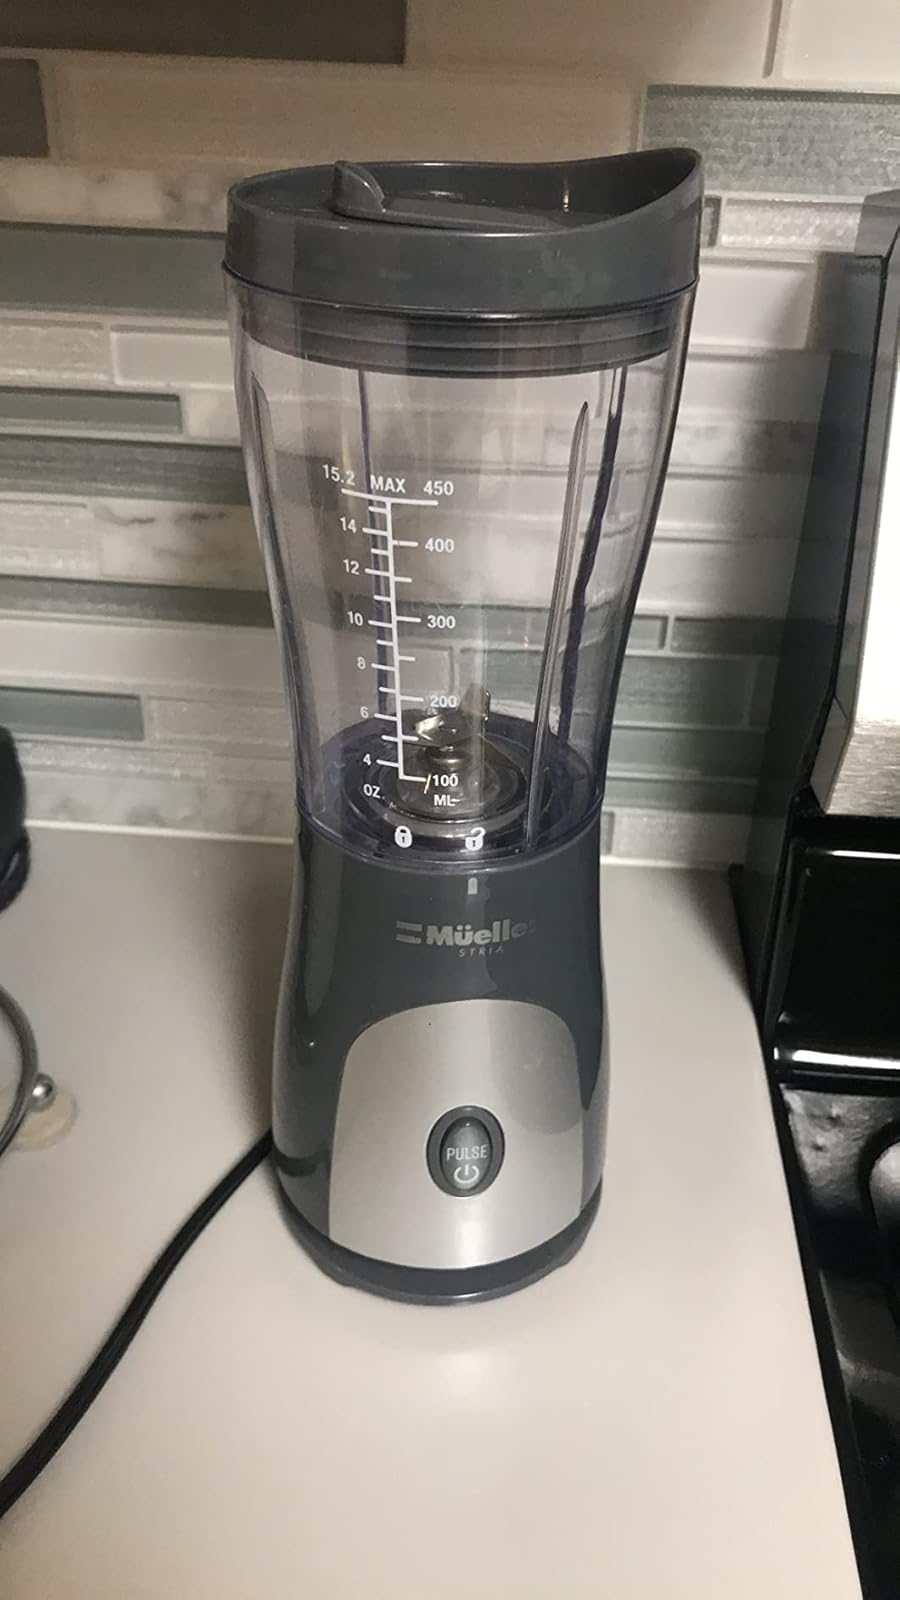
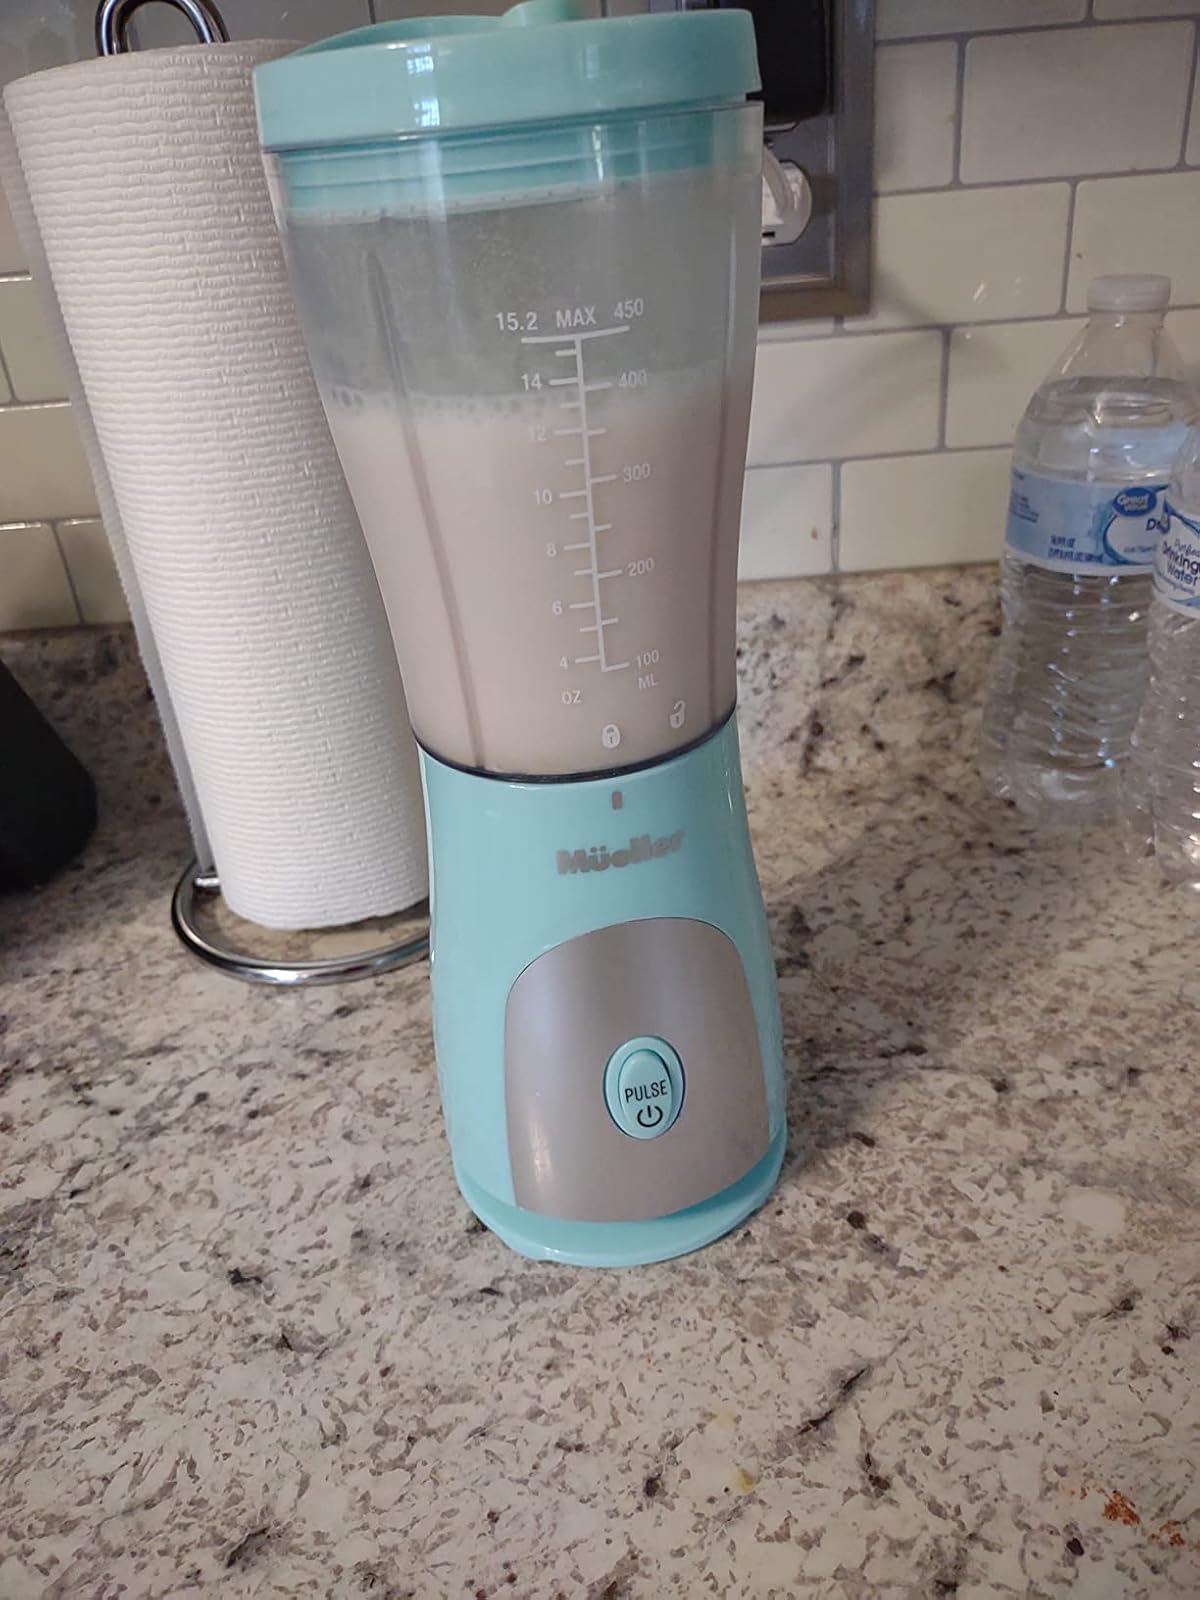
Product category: items_blender
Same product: no